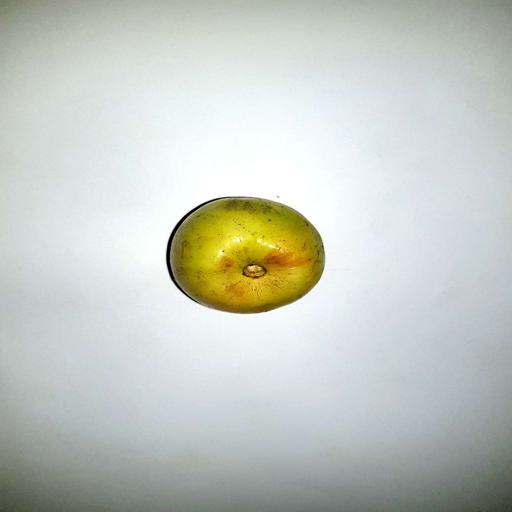
Label: healthy